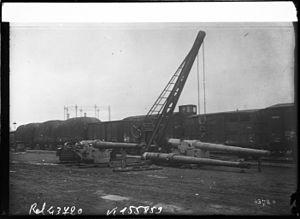
Canons de marine débarqués à Toul en décembre 1914.
Cette page concerne les événements qui se sont produits durant l'année 1914 en Lorraine.
La place forte de Toul est une place forte centrée sur la ville de Toul, dans l'Est de la France.
Le canon de 164 mm modèle 1887 est un canon français construit à la fin du XIXᵉ siècle. Artillerie secondaire du croiseur cuirassé Dupuy-de-Lôme, il sert aussi d'artillerie lourde durant la Première Guerre mondiale et d'artillerie côtière durant la Seconde Guerre mondiale. Ses déclinaisons de 1891 et 1893 équipent quant à elle principalement les croiseurs protégés construits des années 1890 à 1900.